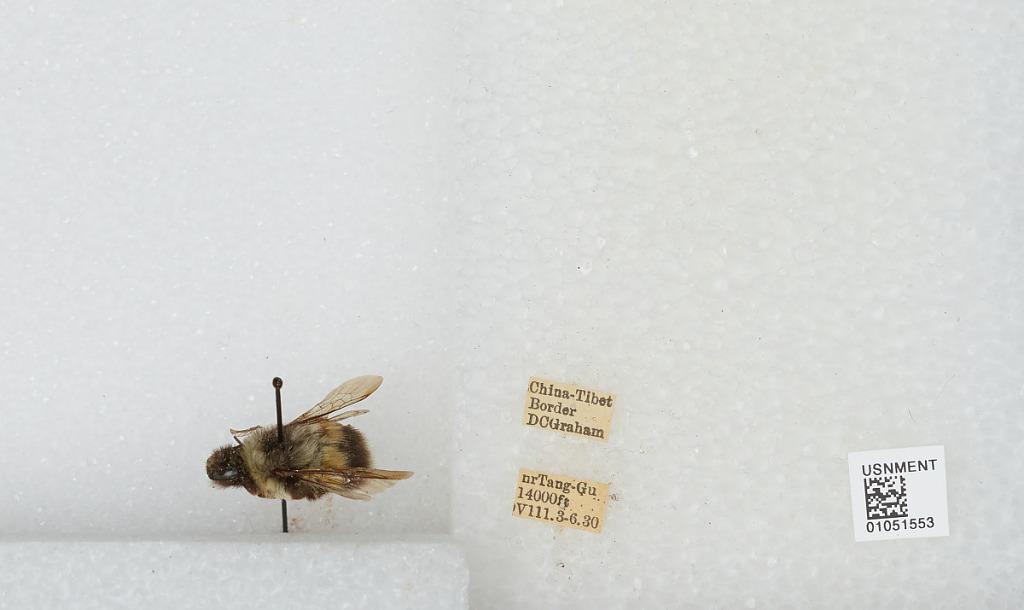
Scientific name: Bombus sp.
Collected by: D. Graham
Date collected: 1930-8-3
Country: China
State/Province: Sichuan
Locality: China-Tibet Border near Tang-Gu